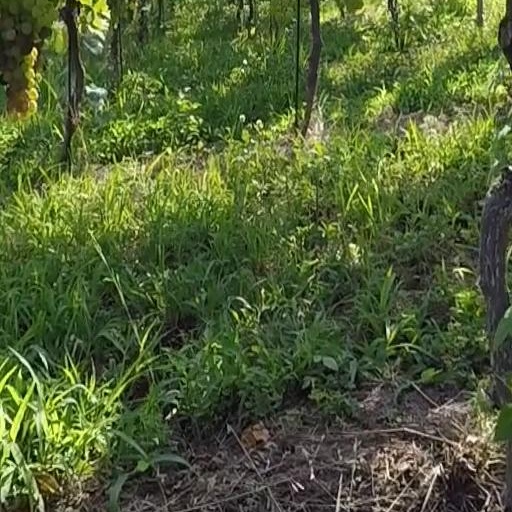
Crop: grape